La Grange, Missouri

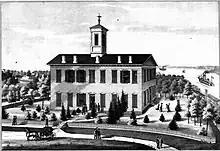
A Mid-1870s sketch of La Grange College.

In 1885, the Supreme Court ruled against the city in "Cole v. La Grange". The court found that the city could only use eminent domain powers for public purposes and not to specifically benefit the La Grange Iron and Steel Company.